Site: brandenburg
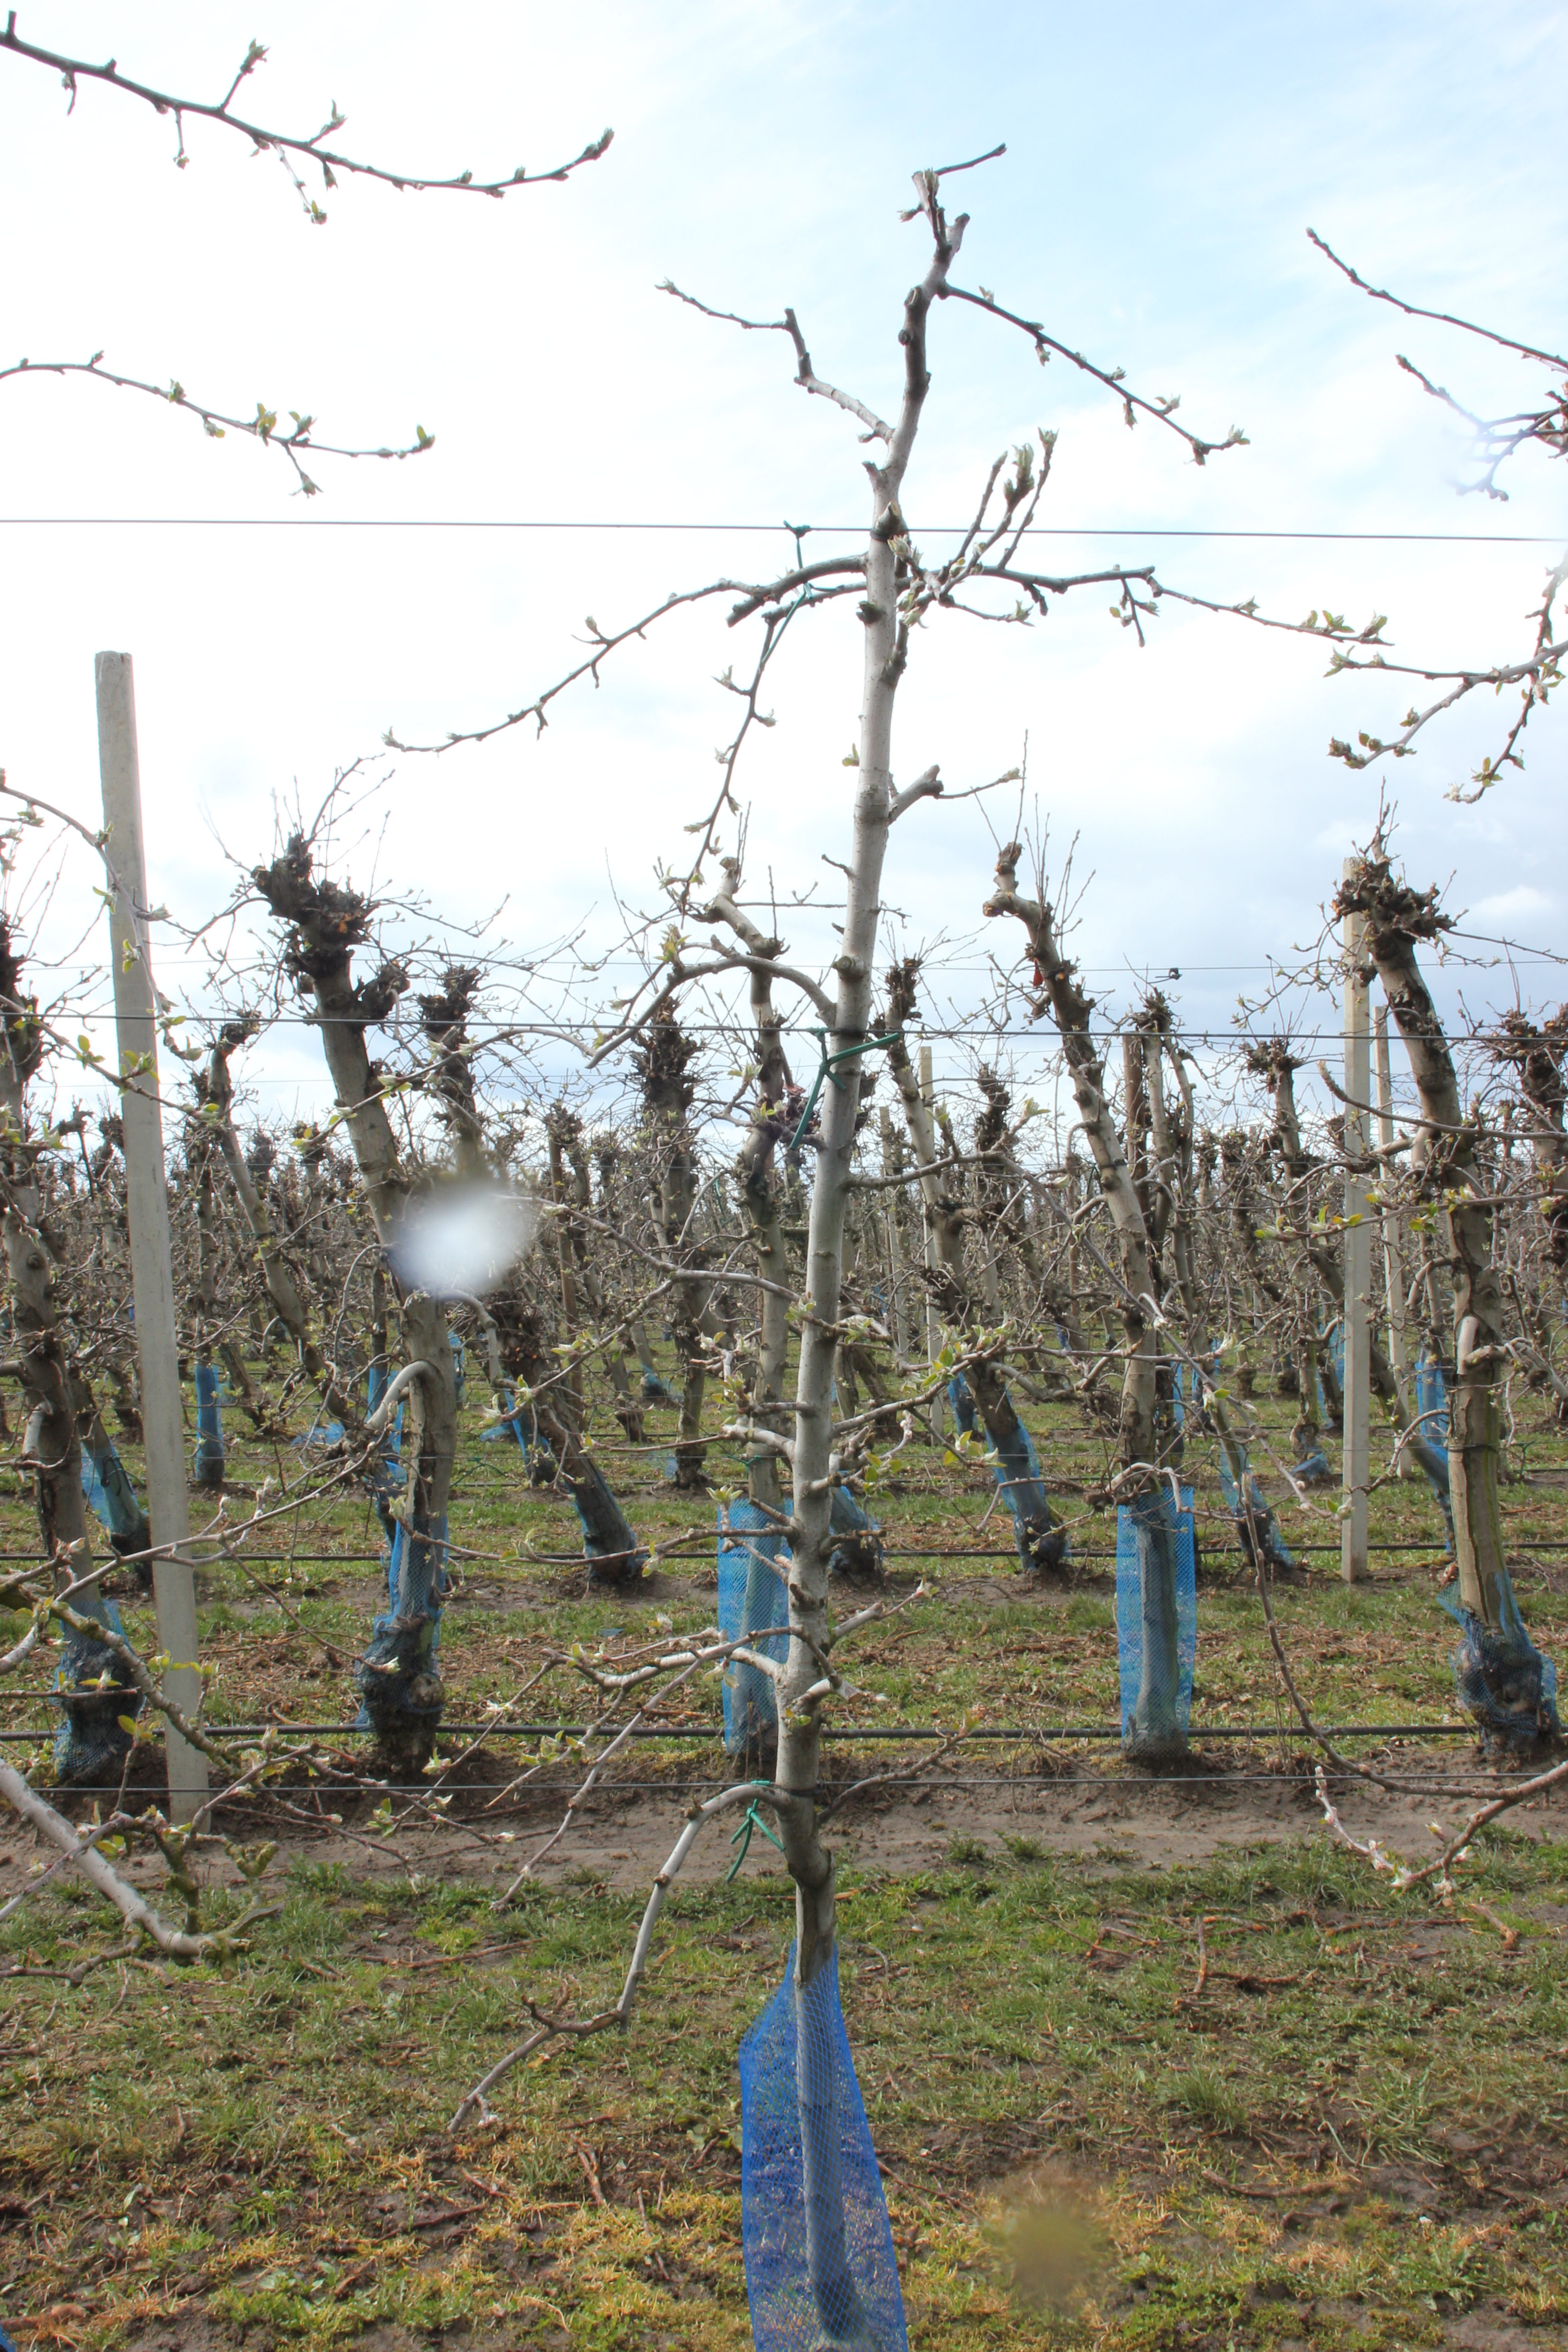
Growth stage (BBCH 55): Inflorescence emergence